Downtown Edmonton

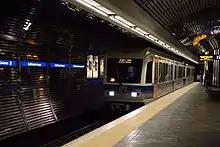
the Edmonton Transit System's light rail system runs through Downtown Edmonton.

Edmonton Transit System's light rail system runs beneath the downtown core, with one station at Churchill Square (Churchill LRT Station), three stations along Jasper Avenue (Central, Bay/Enterprise Square, and Corona) and next to the Legislature (Government Centre). From Government Centre station, the LRT continues south over the North Saskatchewan River to three University of Alberta stations (University, Health Sciences, and South Campus), as a part of the South extension. From Churchill Station, the LRT travels northeast towards Commonwealth Stadium and Northlands Coliseum. A second LRT line, the Metro Line, connecting to MacEwan University, Royal Alexandra Hospital, Kingsway Mall, and the Northern Alberta Institute of Technology (NAIT), opened in 2015. A third line, the Valley Line, connects downtown to Mill Woods, and , the Valley Line's west phase is under construction.